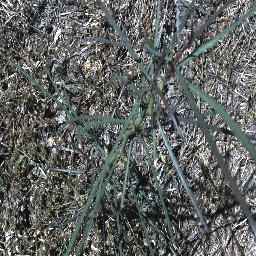
Label: parkinsonia